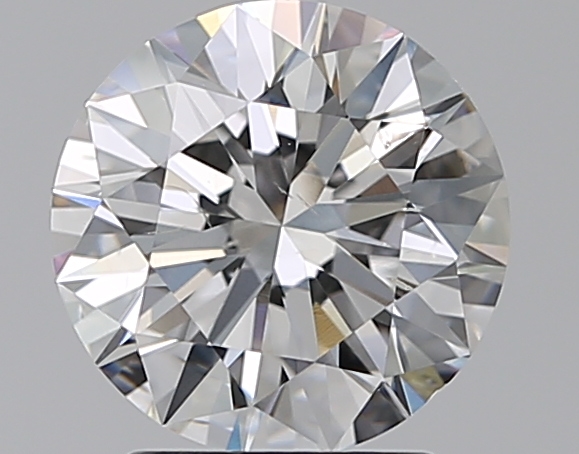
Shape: round
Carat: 2.01
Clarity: SI1
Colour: F
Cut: EX
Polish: EX
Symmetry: EX
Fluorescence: F
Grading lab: GIA
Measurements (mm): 8.03 x 8.09 x 5.01